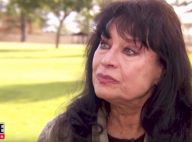
Gender: women